Cagliari

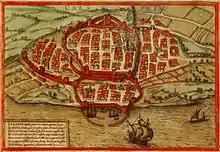
View of Cagliari from "Civitates orbis terrarium" (1572) by Georg Braun

Subsequently, ruled by the Byzantine Empire, apart from a short occupation (551–552) by the Ostrogoths during the Gothic War, Cagliari became the capital of a gradually independent Judicate (from Latin "Iudex"). This state was born around 1020 and was overthrown by the Republic of Pisa in 1258.